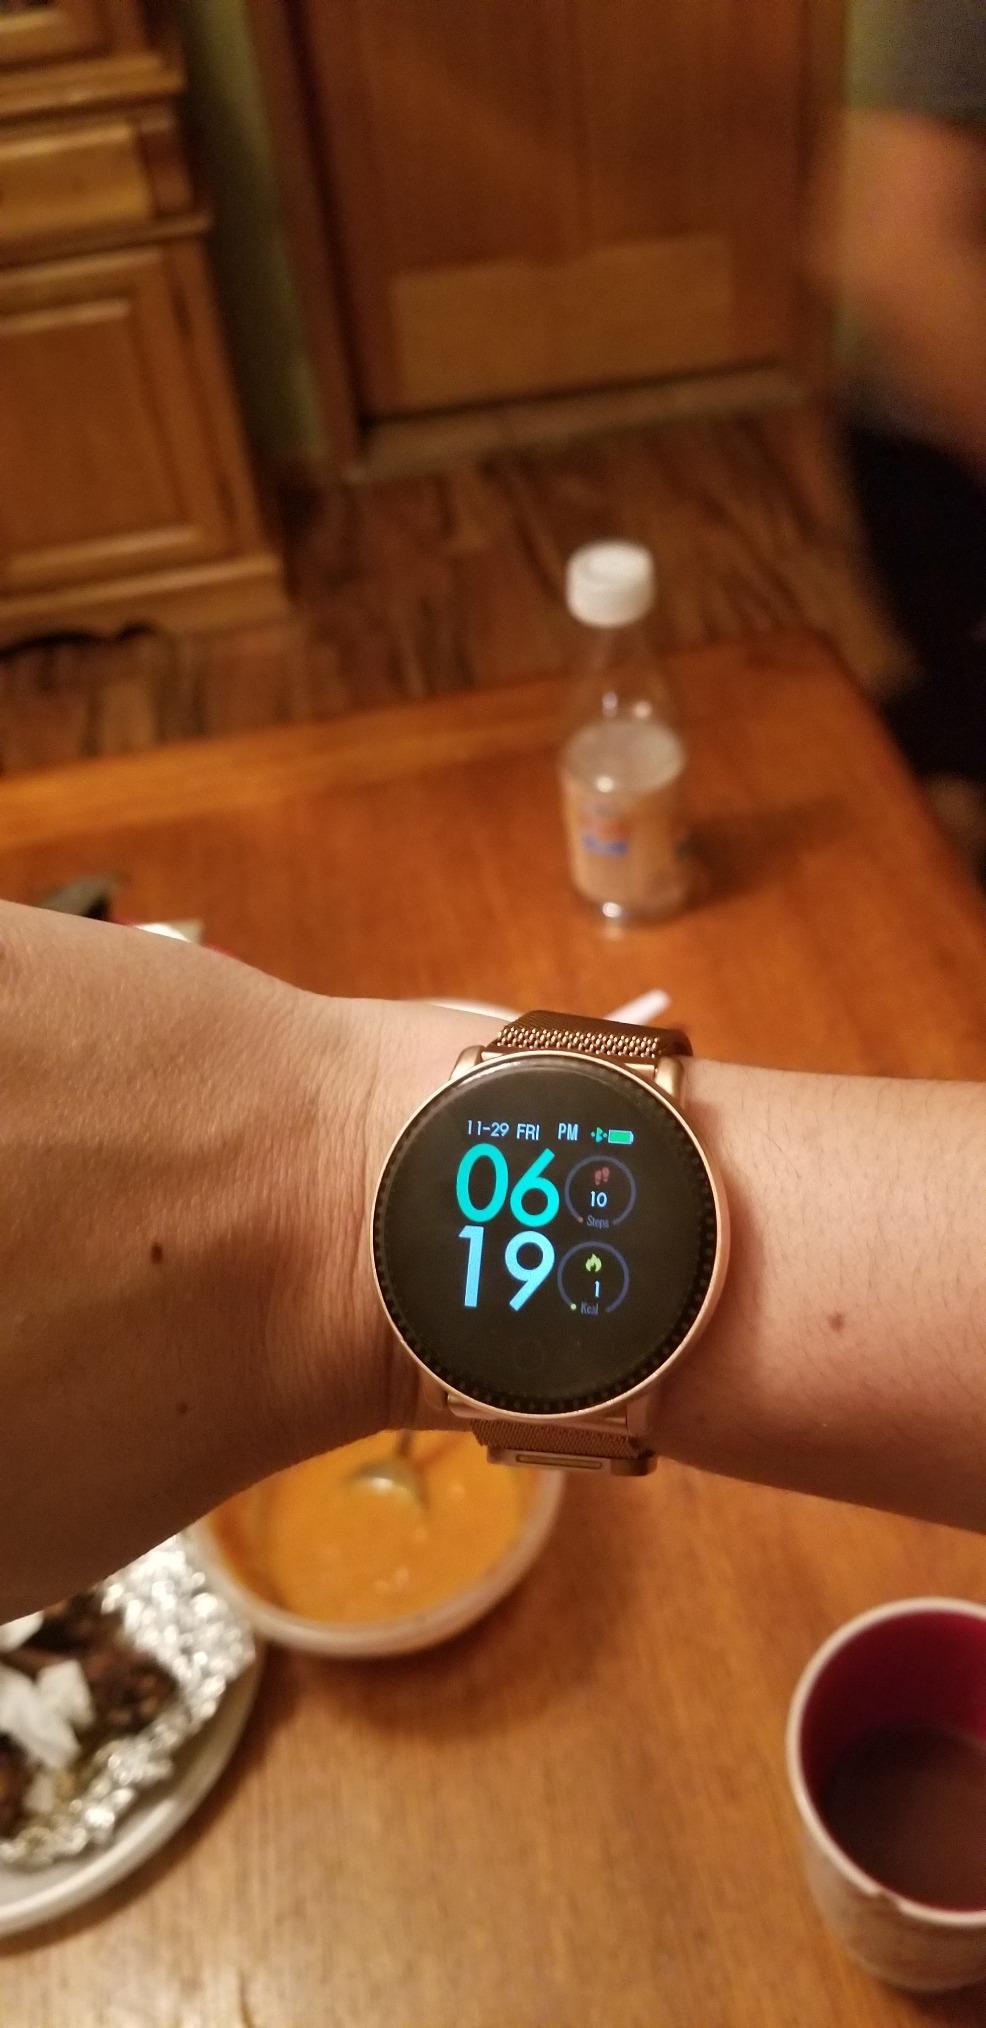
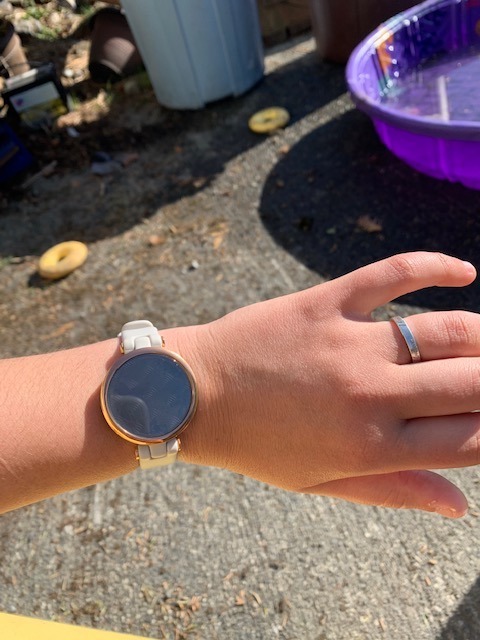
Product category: smartwatch
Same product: no